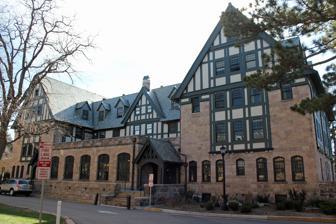
Building: Bemis Hall (Colorado Springs, Colorado)
Country: United States of America
Year built: 1908
United States historic place Bemis Hall U.S. National Register of Historic Places Show map of Colorado Springs, Colorado Show map of Colorado Show map of the United States Location 920 N. Cascade Ave., Colorado Springs, Colorado Coordinates 38°50′54″N 104°49′34″W / 38.84833°N 104.82611°W / 38.84833; -104.82611 Area less than one acre Built 1908 Architect Biscoe, Maurice B. Architectural style Tudor Revival MPS Colorado College MPS NRHP reference No. 97000273 Added to NRHP March 28, 1997 Bemis Hall , a Tudor Revival -style building of Colorado College , in Colorado Springs, Colorado , was built as a dormitory in 1908.  It was designed by architect Maurice B. Biscoe .  It was listed on the National Register of Historic Places in 1997. Major donations towards funding the building were provided by General William Jackson Palmer , founder of Colorado Springs and Colorado College, and by Judson M. Bemis, a manufacturer who moved to Colorado Springs in 1881. References